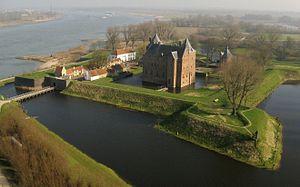
Le château de Loevestein est un château néerlandais situé dans l'extrême ouest du Bommelerwaard, sur la commune de Zaltbommel, à l'ouest des villages de Brakel et de Poederoijen, en Gueldre.